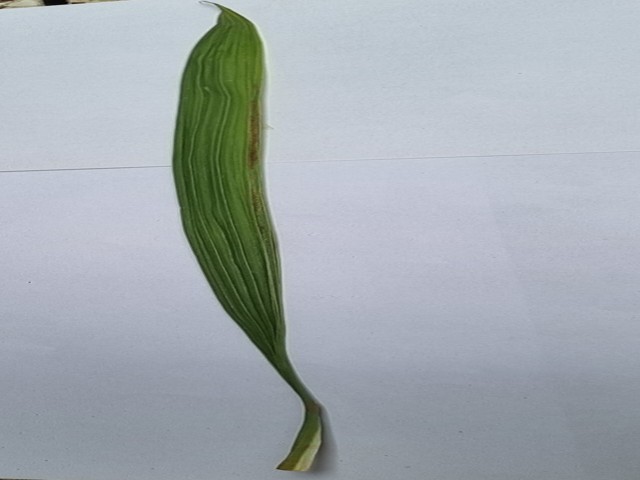
Plant: betal